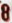
Number: 8